Sea surface temperature

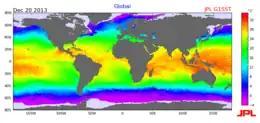
Global map of sea surface temperature, showing warmer areas around the equator and colder areas around the poles (20 December 2013 at 1-km resolution).

Sea surface temperature (or ocean surface temperature) is the temperature of ocean water close to the surface. The exact meaning of "surface" varies in the literature and in practice. It is usually between and below the sea surface. Sea surface temperatures greatly modify air masses in the Earth's atmosphere within a short distance of the shore. The thermohaline circulation has a major impact on average sea surface temperature throughout most of the world's oceans.